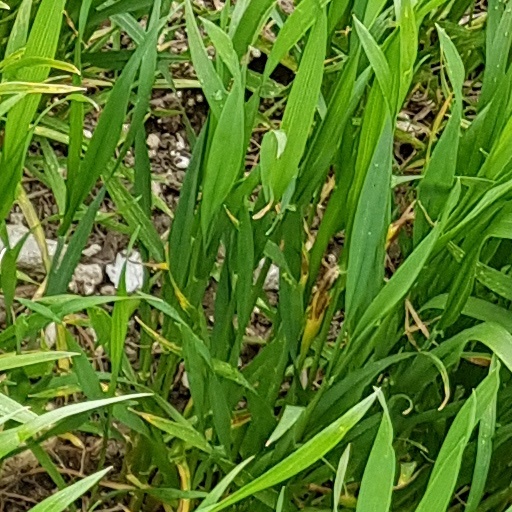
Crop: wheat